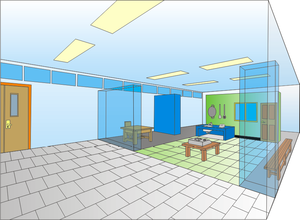
Le design en perspective d'une salle de théâtre pour une utilisation avec des appareils de cuisine décoration. עברית: העיצוב פרספקטיבה של חדר הדרמה להשתמש עם קישוט מכשירי המטבח. Polski: Konstrukcja perspektywy pokoju do wykorzystania dramat z kuchnią urządzenia wnętrz. Русский: Перспективы дизайн комнаты для драмы использовать с отделкой кухонной техники.